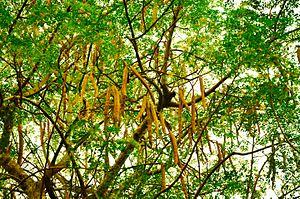
Moringa oleifera, souvent appelée simplement moringa, est l'espèce la plus cultivée du genre Moringa de la famille monotypique des Moringaceae.